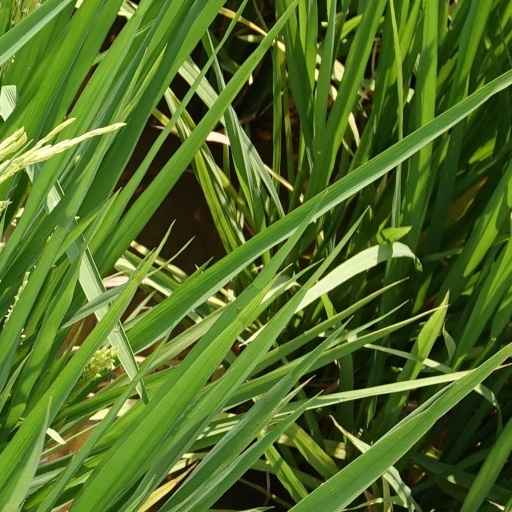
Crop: rice